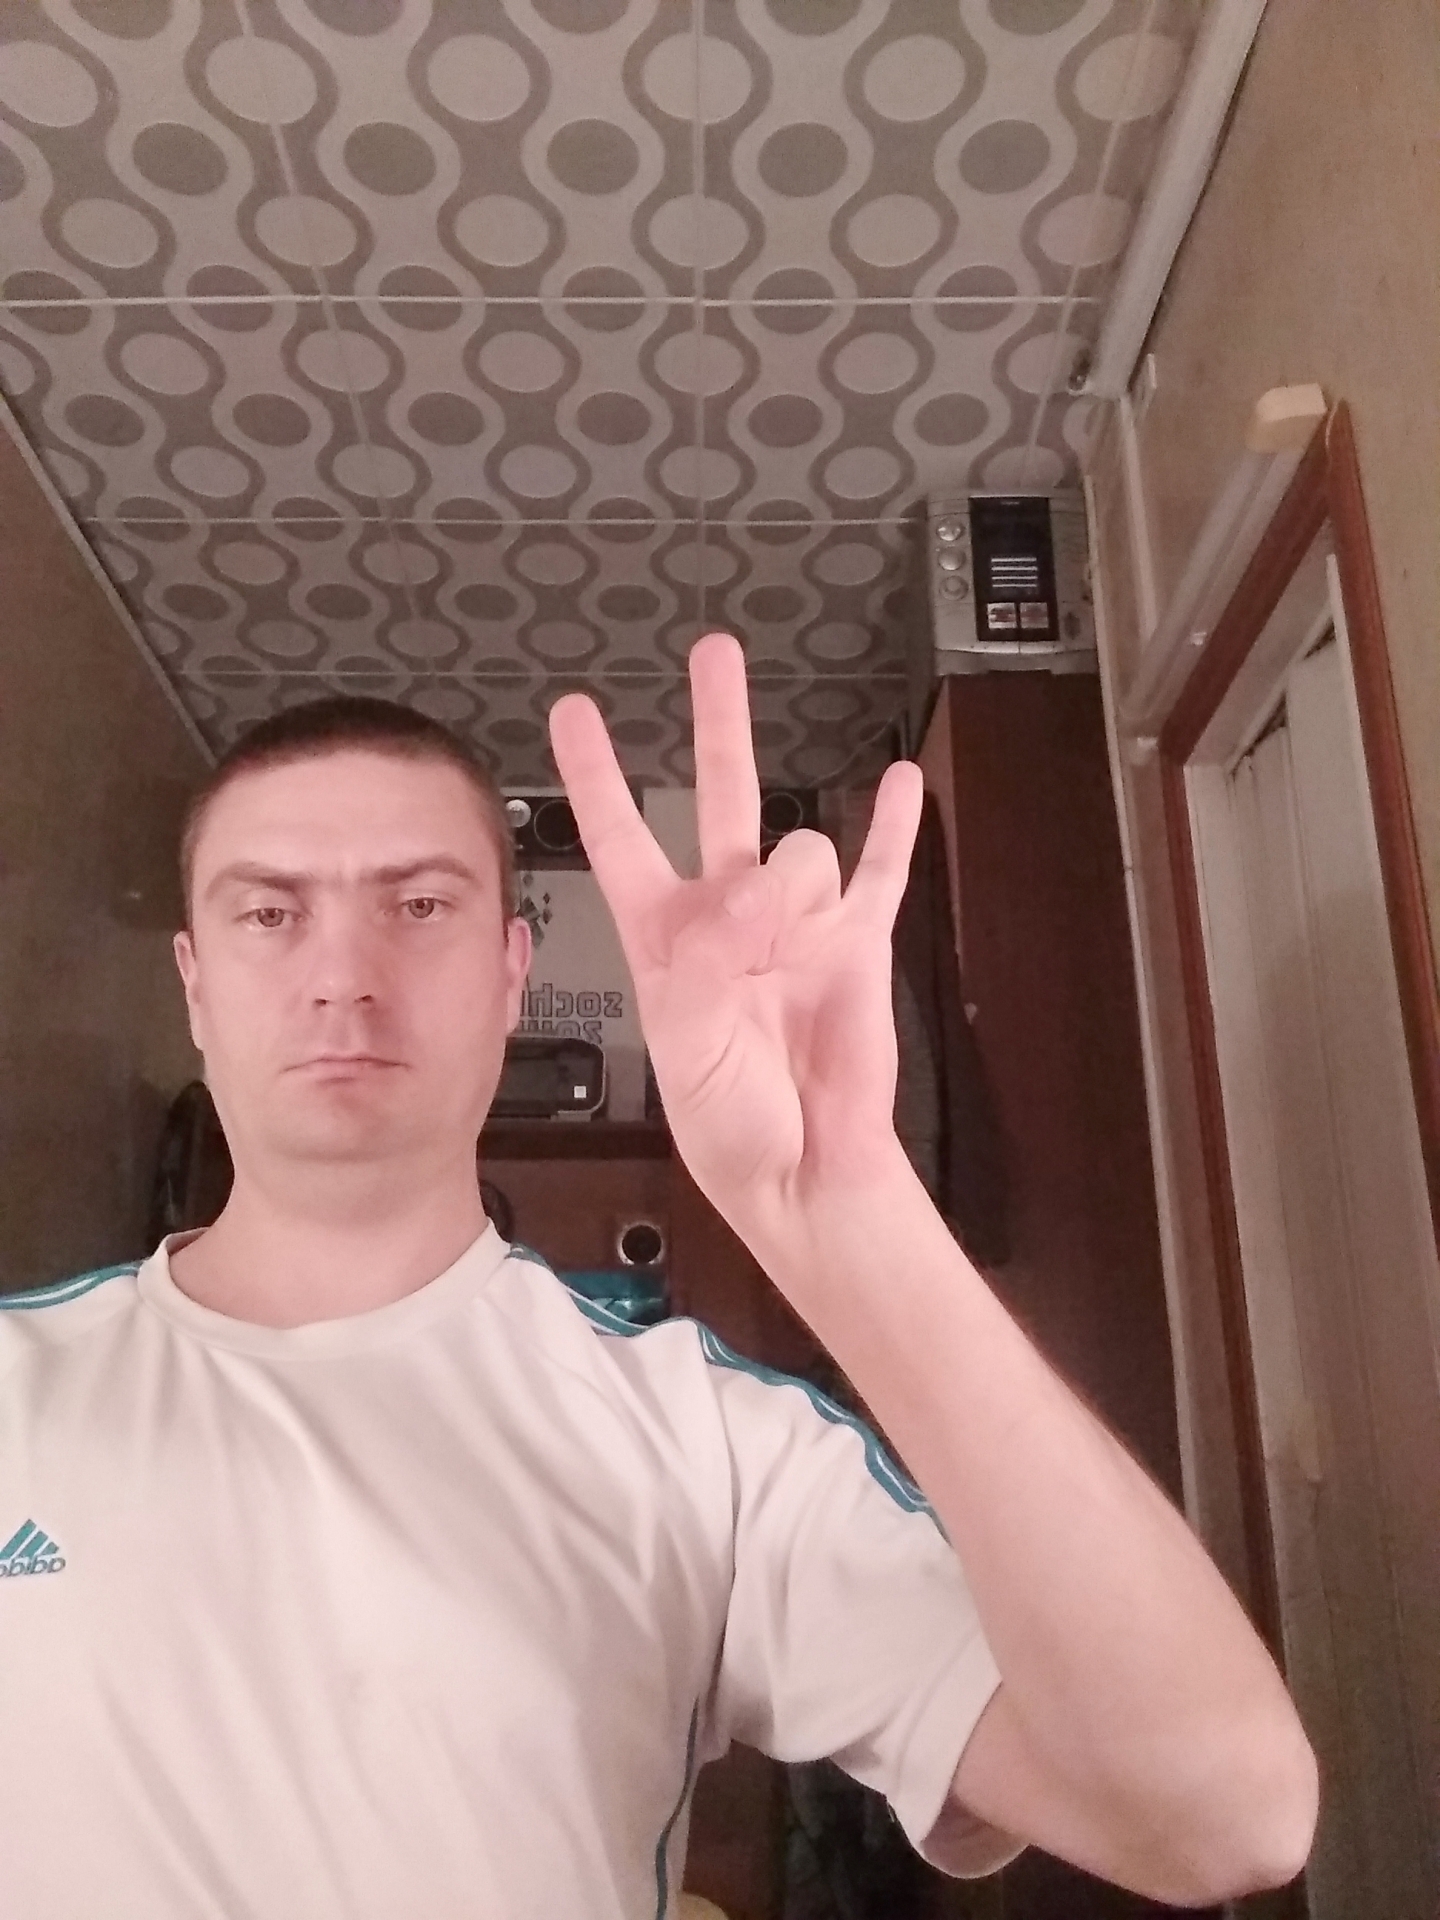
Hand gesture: three3